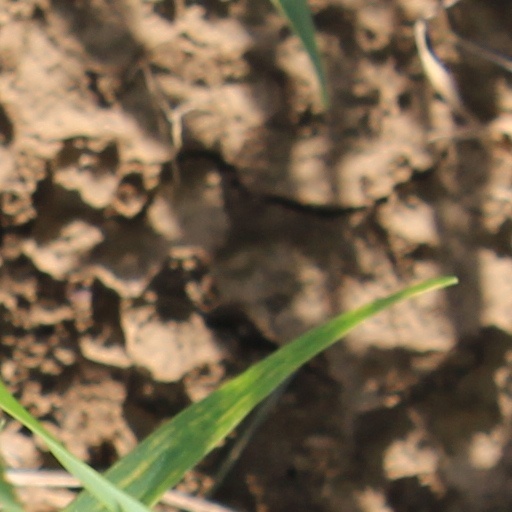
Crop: wheat